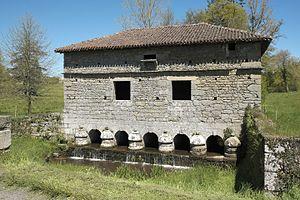
Cet article recense les ponts bâtis en Europe. Un pont bâti est un pont sur lequel sont érigées une ou plusieurs structures, en plus de sa fonction de support à une voie de communication.